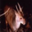
Label: deer